Ahuila Gencha Machay

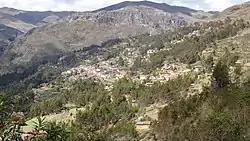
The village of Singa with the mountain "Ocpay" in the background where the archaeological site of Ahuila Gencha Machay is situated

Ahuila Gencha Machay (possibly from Quechua "awila" grandmother a borrowing from Spanish "abuela", "qhincha" bad luck, unlucky person, unlucky, "qincha" hedge, fence, "mach'ay" cave) is an archaeological site with cave paintings in Peru. It lies in the Huánuco Region, Huamalíes Province, Singa District. It is situated on the mountain "Ocpay" southwest of Singa, at a height of about .